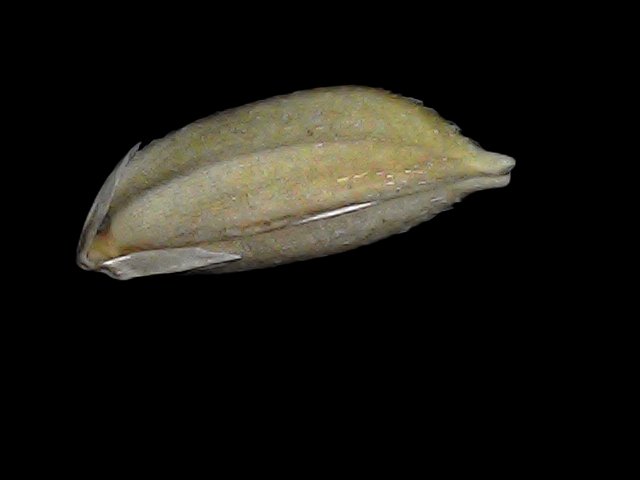
Rice variety: Bd34